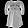
Label: Dress